Henry Bellyse Baildon

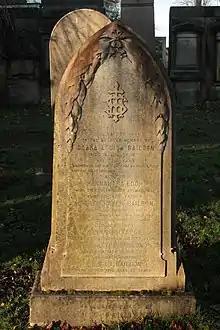
The grave of Henry Bellyse Baildon in Dean Cemetery

He was born on 28 August 1849 in Granton, the son of Hannah Bellyse and her husband, Henry Craven Baildon (d.1881). His father was a pharmaceutical chemist with premises at 73 Princes Street, Edinburgh's primary retail street. The family lived at Duncliffe in the Murrayfield area. His father was founder of the Pharmaceutical Society. He was educated at Merchiston Castle School then boarded in Tunbridge Wells.